Jüri Ratas

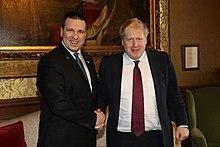
Ratas with Boris Johnson

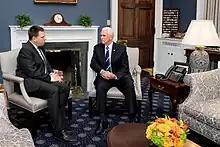
Ratas with U.S. Vice President Mike Pence on 31 October 2019

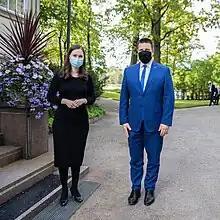
Ratas with Finnish Prime Minister Sanna Marin on 22 September 2020

On 19 November, the three parties agreed on the conditions of Ratas' first cabinet. Ratas was sworn in as the prime minister of Estonia on 23 November.